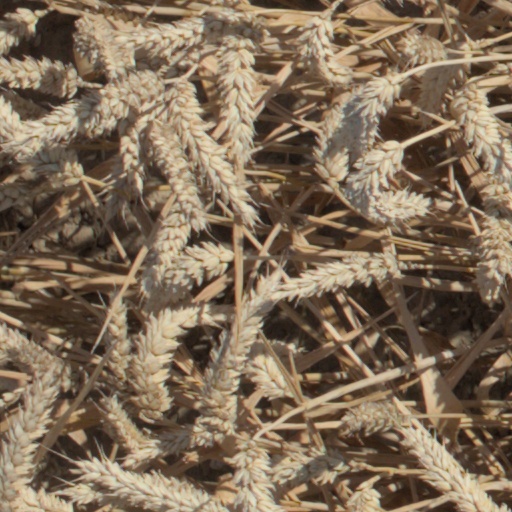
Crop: wheat